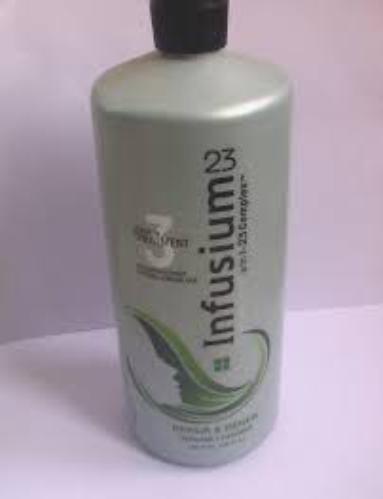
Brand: Infusium 23
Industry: Necessities